Jan Brueghel the Elder

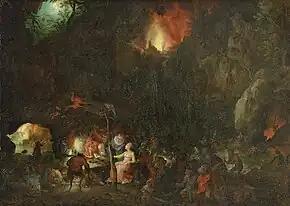
"The Temptation of St Anthony"

Brueghel was registered as a burgher of Antwerp on 4 October 1601 as 'Jan Bruegel, Peetersone, schilder, van Bruessele' ('Jan Bruegel, son of Peeter, painter, of Brussels'). Just a month before, Brueghel had been elected dean of the Guild of Saint Luke, but he had not been able to take up the position as he was not a burgher of Antwerp. Upon becoming formally registered as a burgher the same year Brueghel could finally be the dean. The next year he was re-elected as dean.